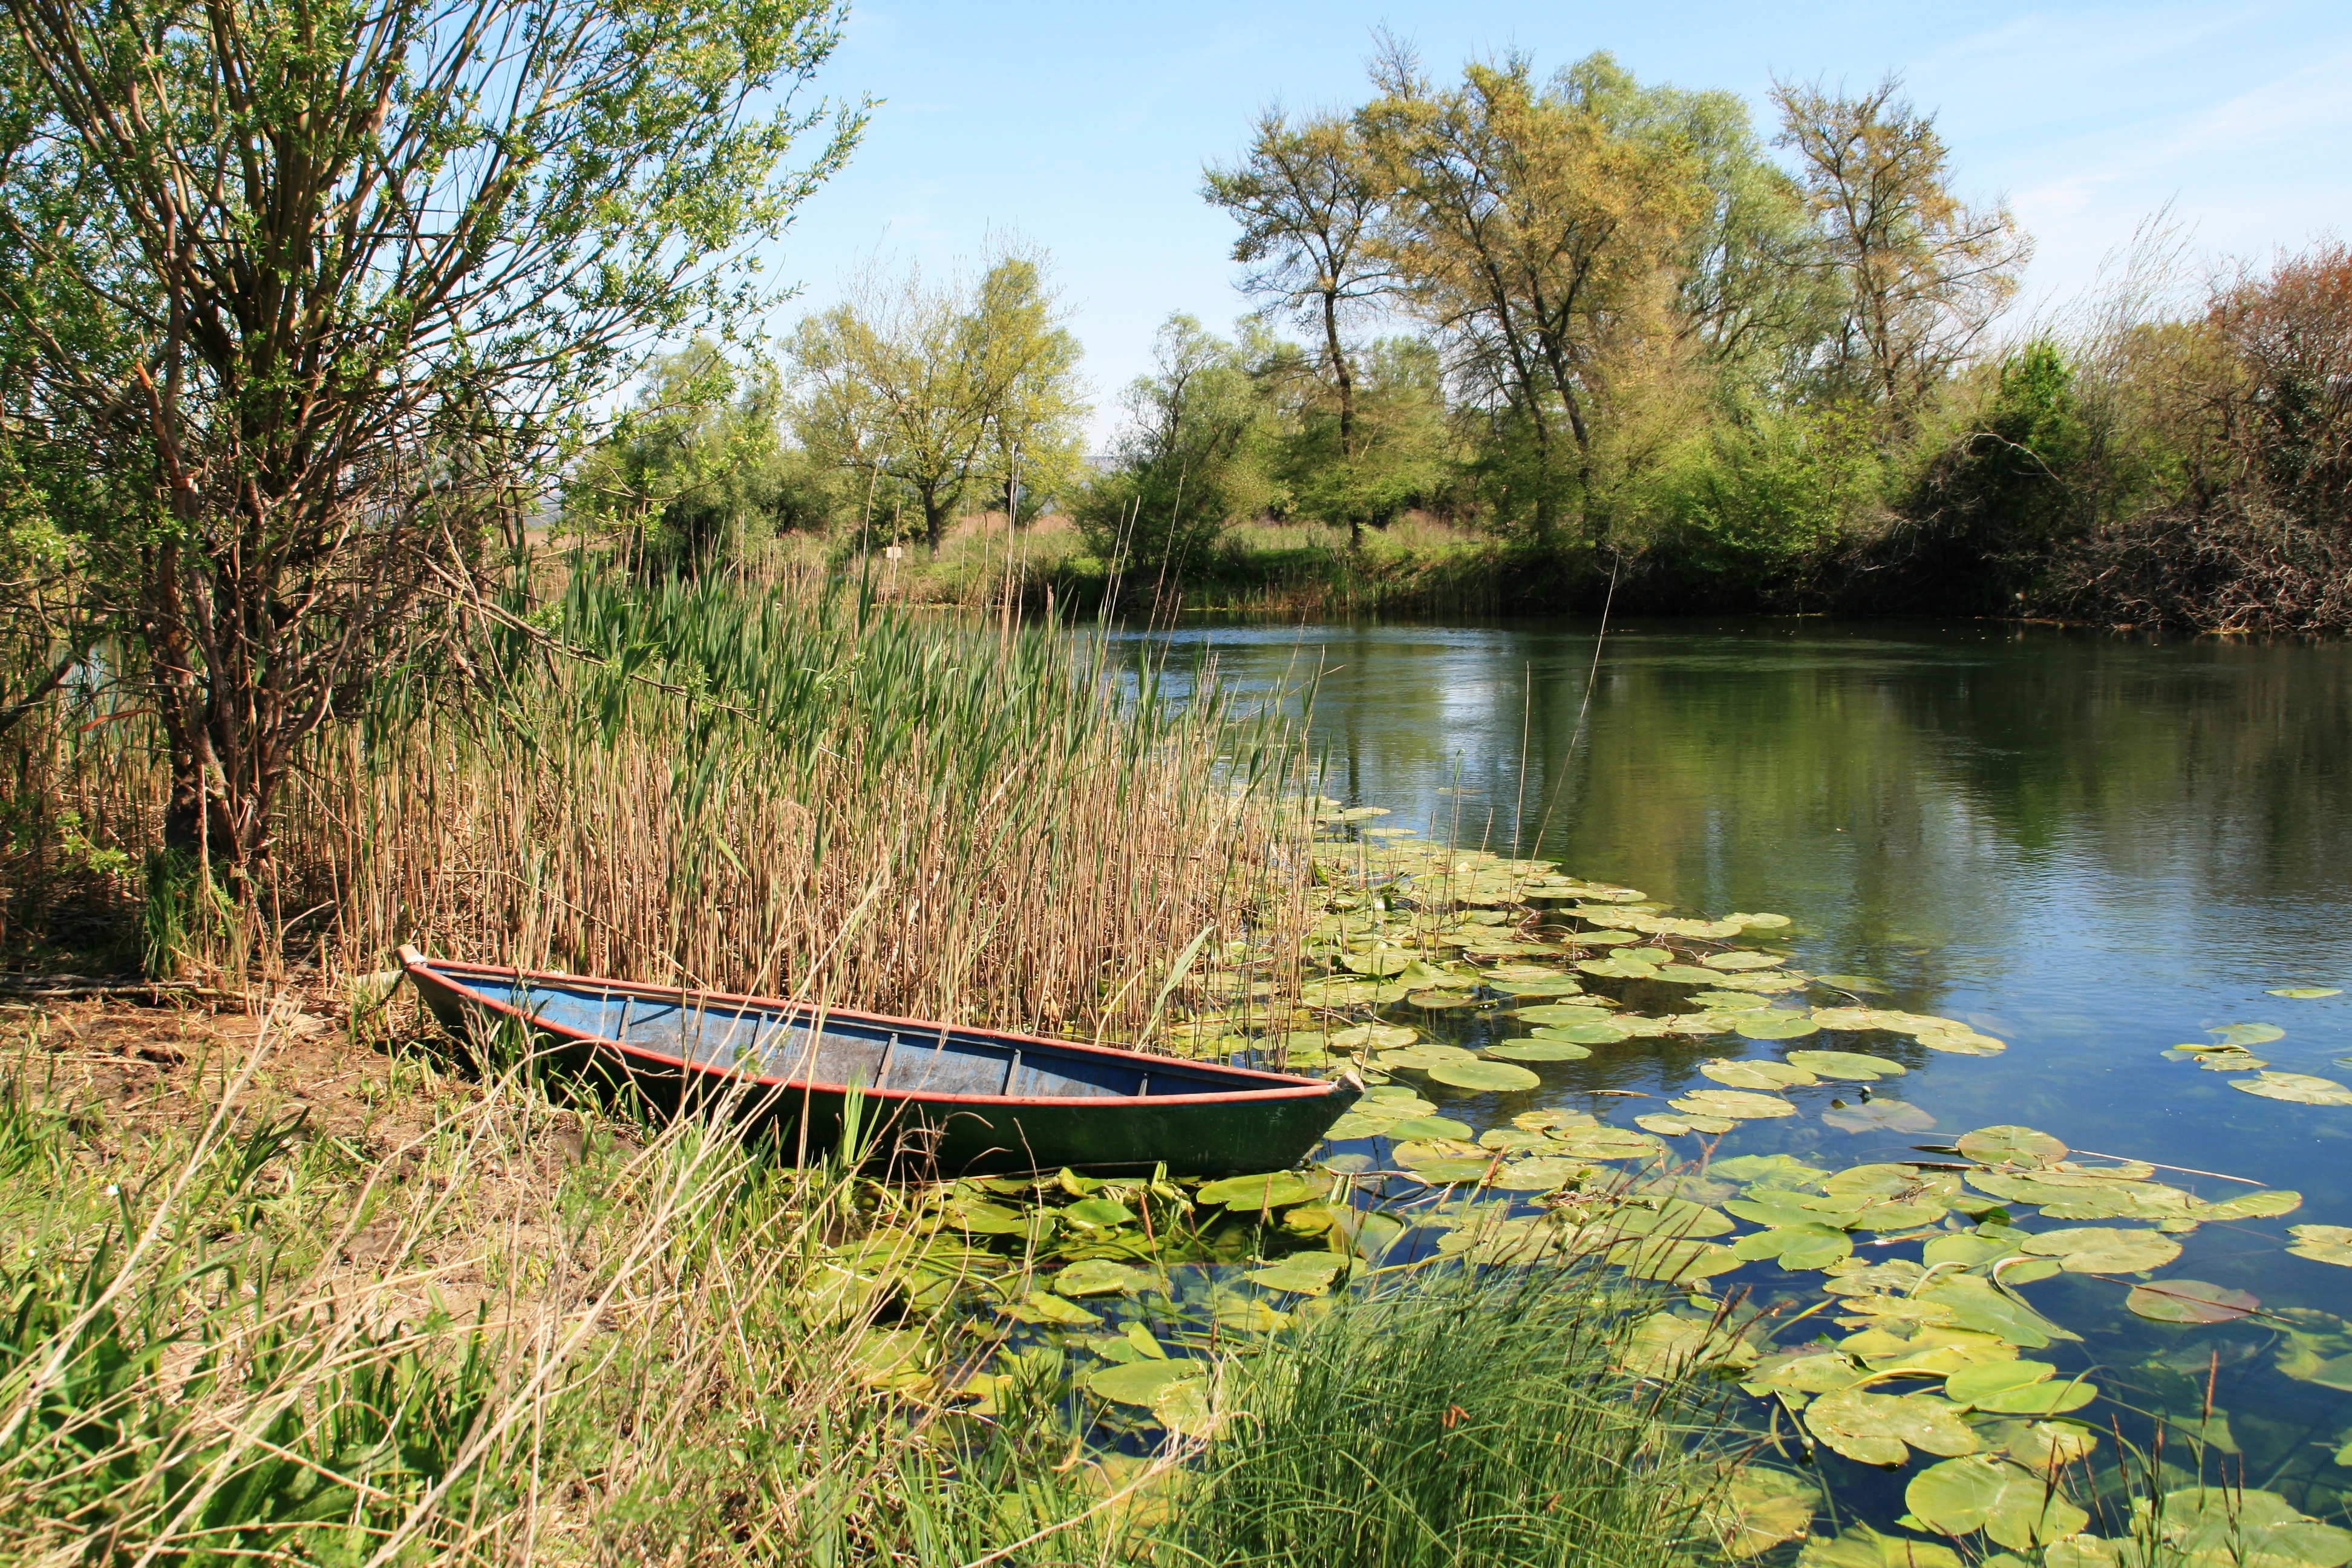
swamp, wilderness, boat, lake, river, canoe, pond, vehicle, reservoir, waterway, wetland, ecosystem, fish pond, watercraft rowing, hutovo blato